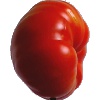
Label: Tomato 3